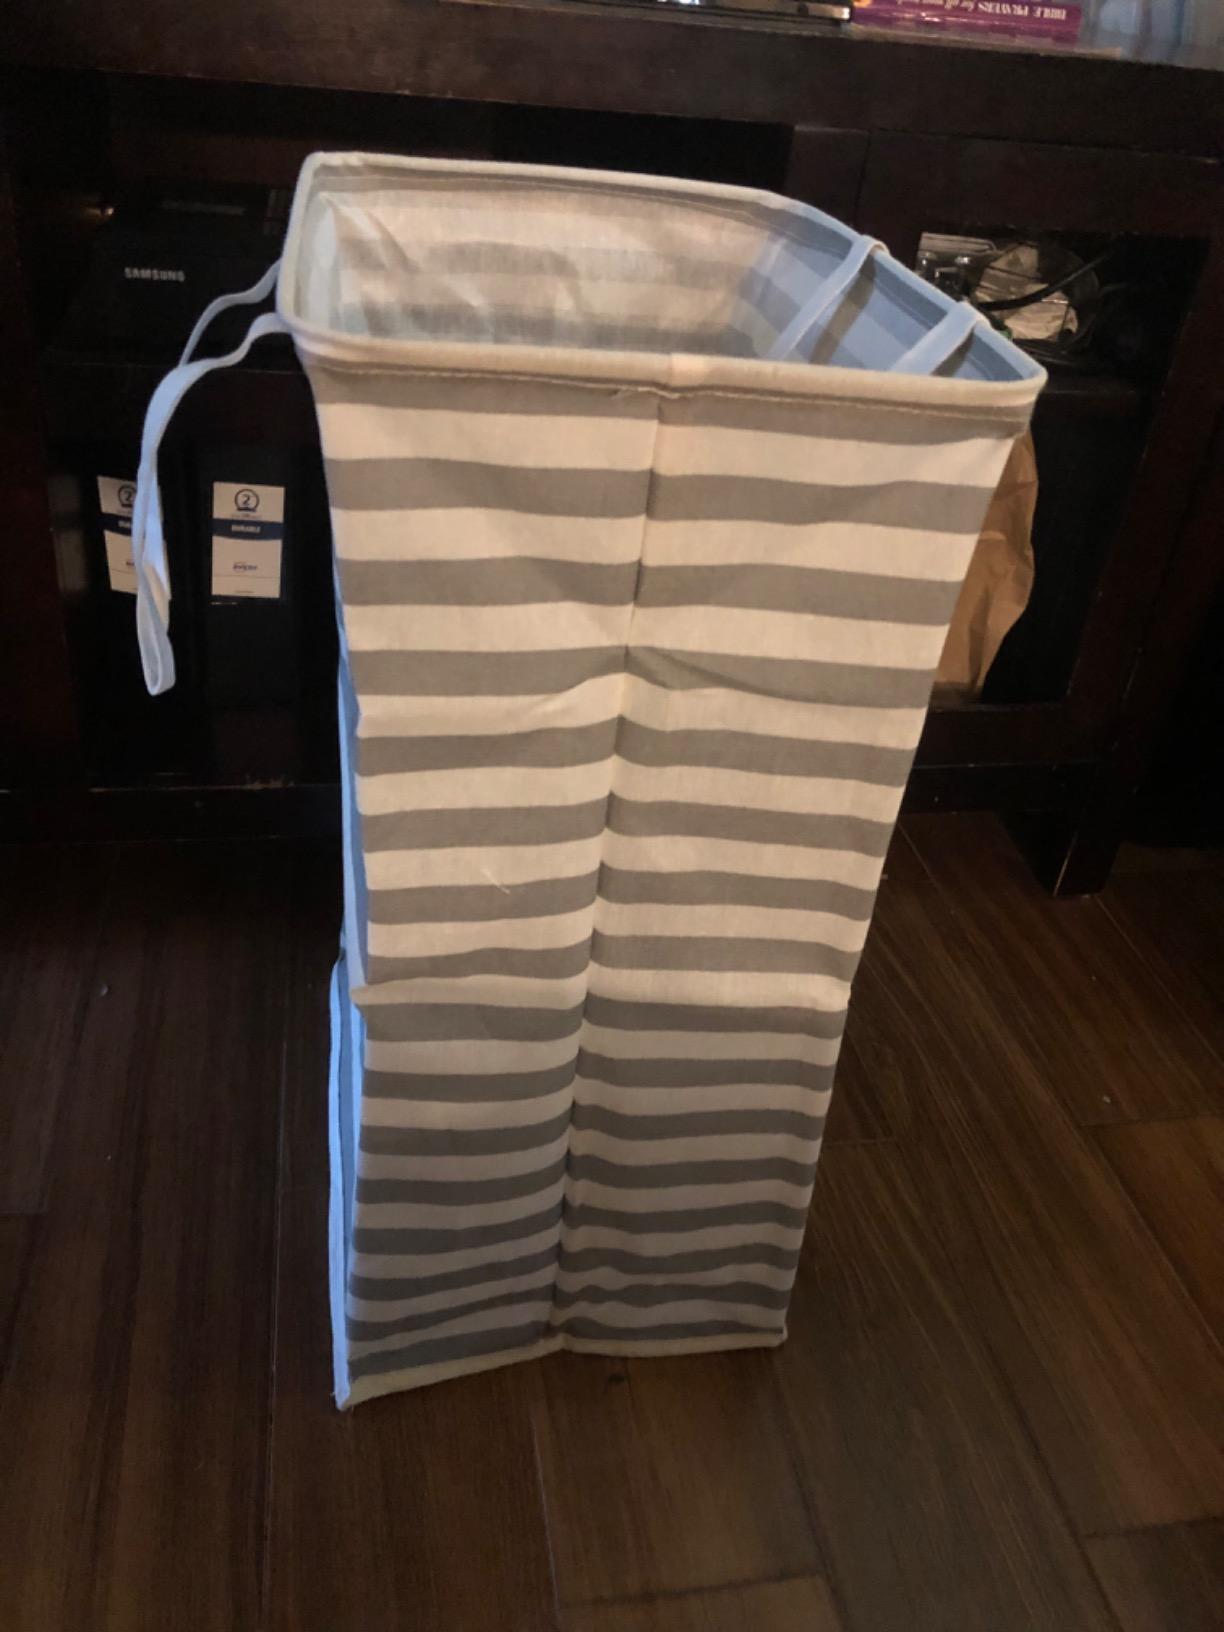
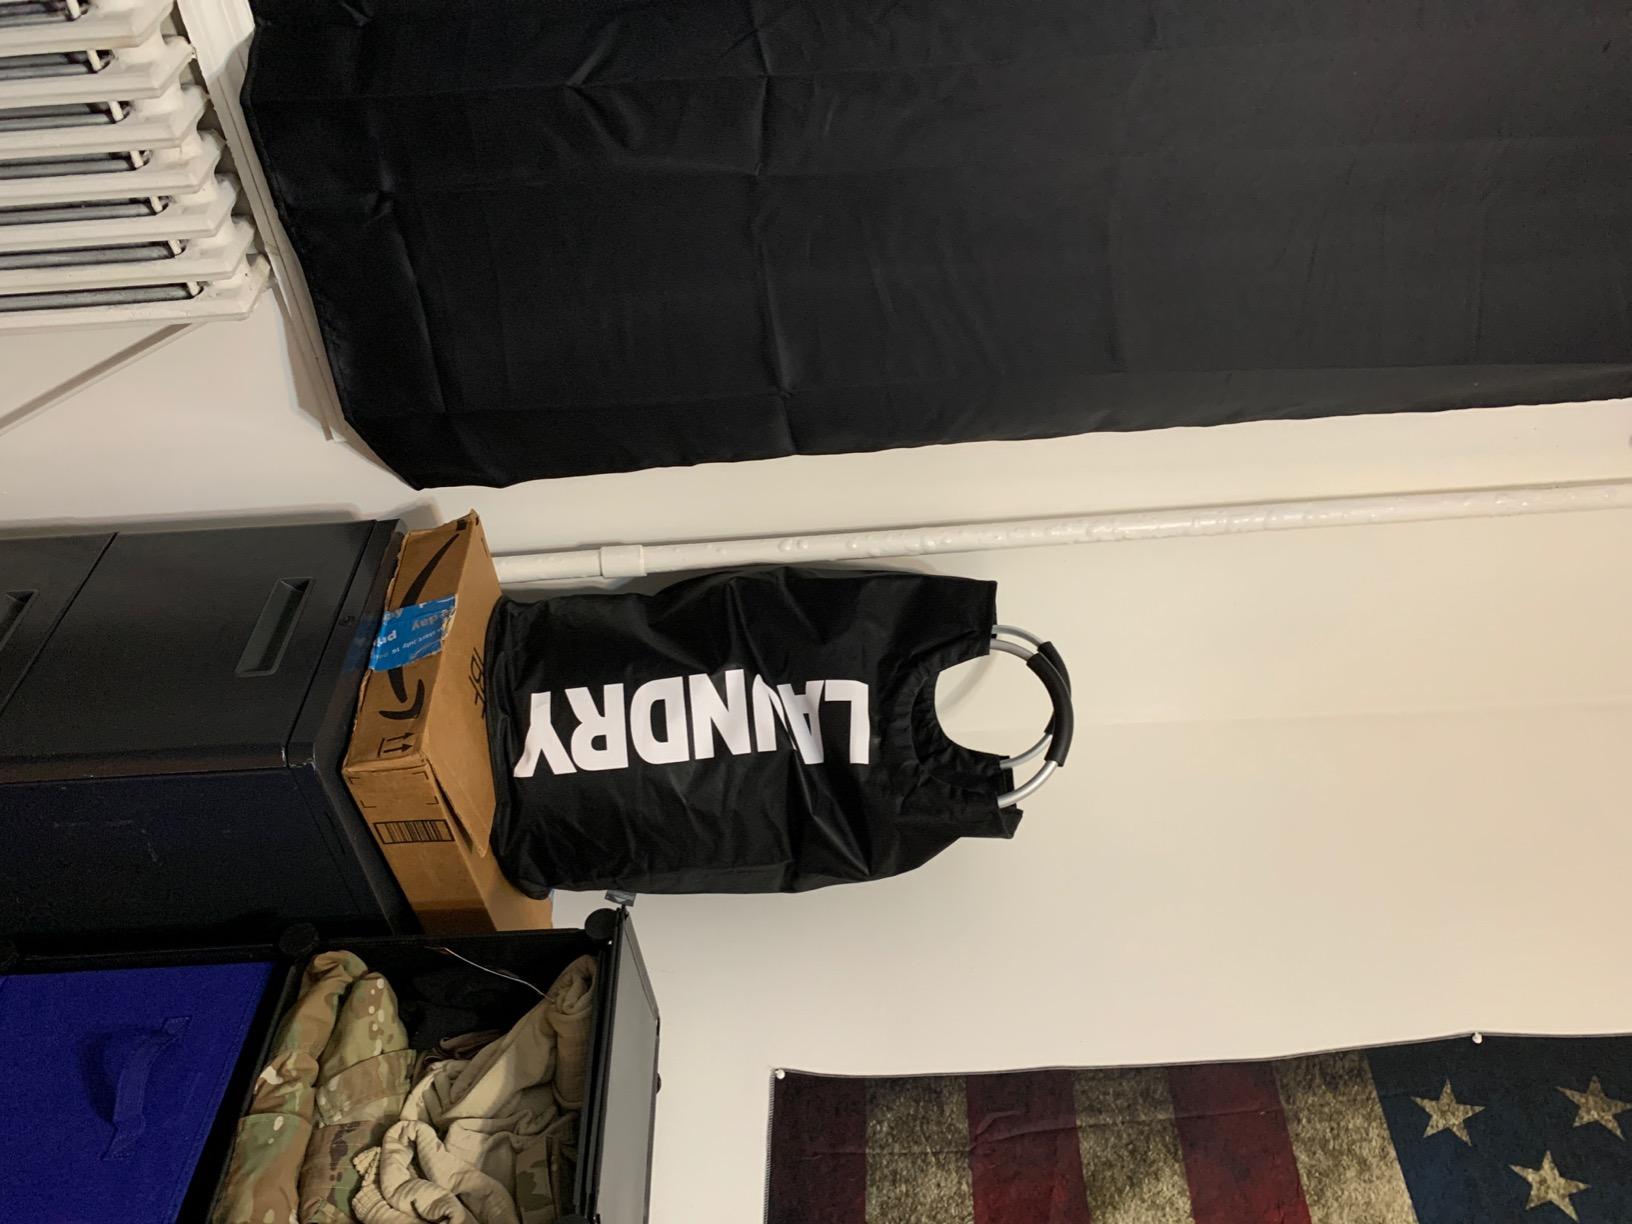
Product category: items_hamper
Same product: no